Lyn St. James

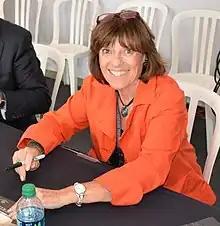
St. James at the 2015 Indianapolis 500

Lyn St. James (born Evelyn Gene Cornwall, March 13, 1947) is an American former race car driver. She competed in the IndyCar series, with eleven CART and five Indy Racing League starts to her name. St. James is one of nine women who have qualified for the Indianapolis 500, and became the first woman to win the Indianapolis 500 Rookie of the Year award (oldest to win the award at 45, a record she held for 30 years until Jimmie Johnson won it when he was 46 in 2022). She also has two class victories at the 24 Hours of Daytona, and won the GTO class, partnering with Calvin Fish and Robby Gordon, at the 1990 12 Hours of Sebring. Additionally she has competed in endurance racing in Europe, including the 24 Hours of Le Mans and the 24 Hours of Nürburgring, at which her AMC Spirit AMX team placed first and second in class in 1979.